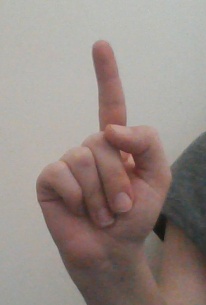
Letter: bb